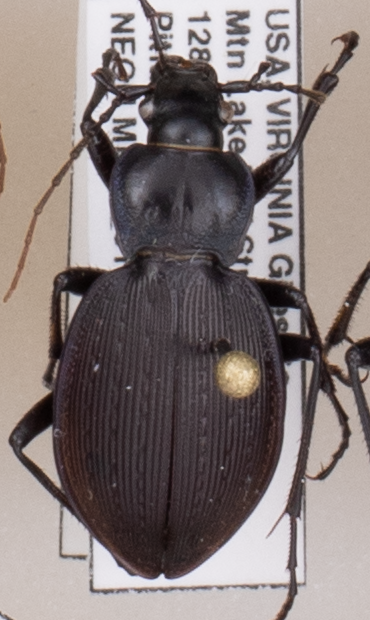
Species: Carabus goryi
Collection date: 2018-06-05
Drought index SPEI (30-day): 0.552
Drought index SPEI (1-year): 0.47
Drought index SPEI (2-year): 0.63